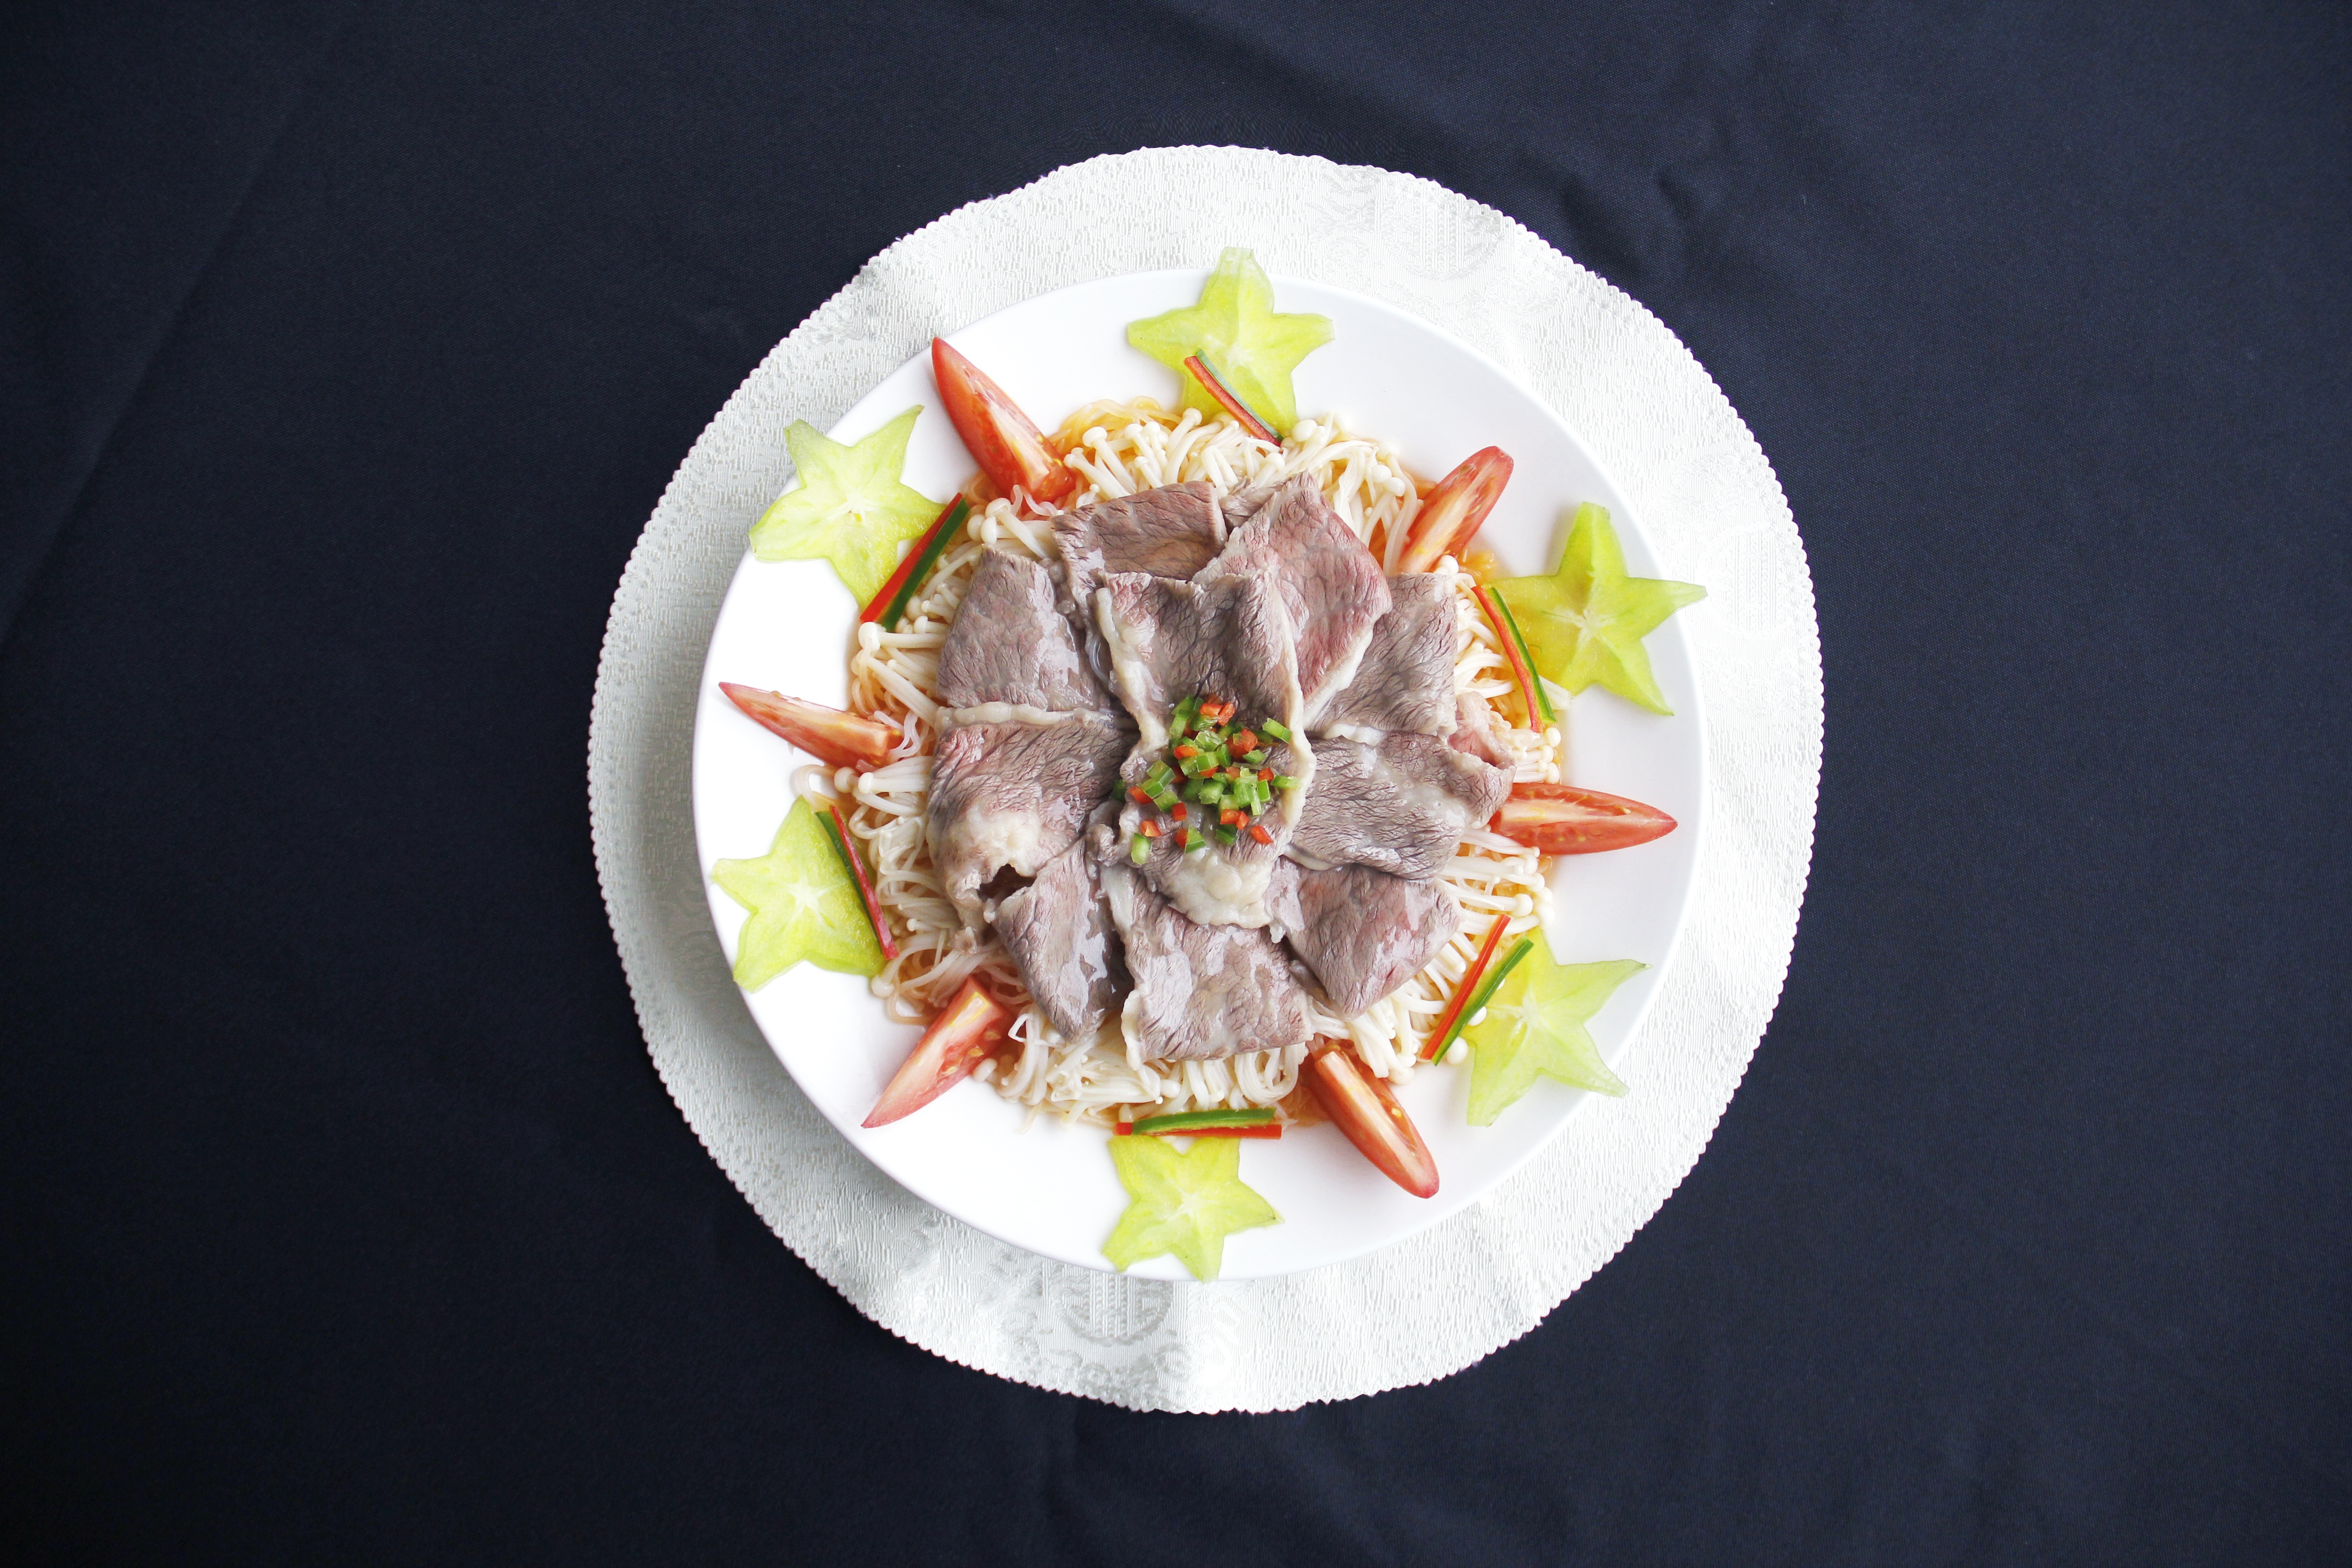
dish, meal, food, mushroom, meat, cuisine, beef, asian food, in yunnan province, diancai